ROH 18th Anniversary Show

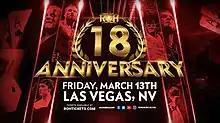

ROH 18th Anniversary was a scheduled two-night professional wrestling event produced by American promotion Ring of Honor (ROH) that would have taken place on Friday, March 13 and Saturday March 14, 2020, at the Sam's Town Live in the Las Vegas suburb of Sunrise Manor, Nevada. Friday's show was planned to be a pay-per-view broadcast, while Saturday's show was planned to broadcast live on Honor Club. The event was canceled due to the COVID-19 pandemic.